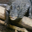
Label: crocodile